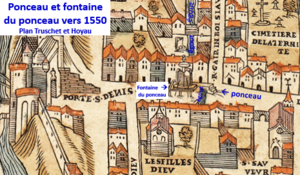
Ponceau et fontaine de la rue St-Denis vers 1550
La rue du Ponceau est une voie du 2ᵉ arrondissement de Paris, en France.
La rue Saint-Denis, située dans les 1ᵉʳ et 2ᵉ arrondissements de Paris, est l'une des plus anciennes rues de la ville : son axe est tracé dès le Iᵉʳ siècle par les Romains. Il s'agit de la voie triomphale des entrées royales dans la capitale.